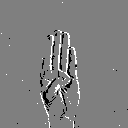
ASL letter: b